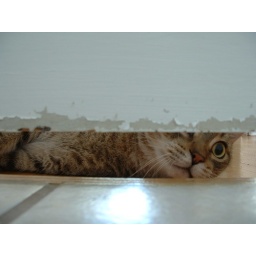
Eli being cute under the door